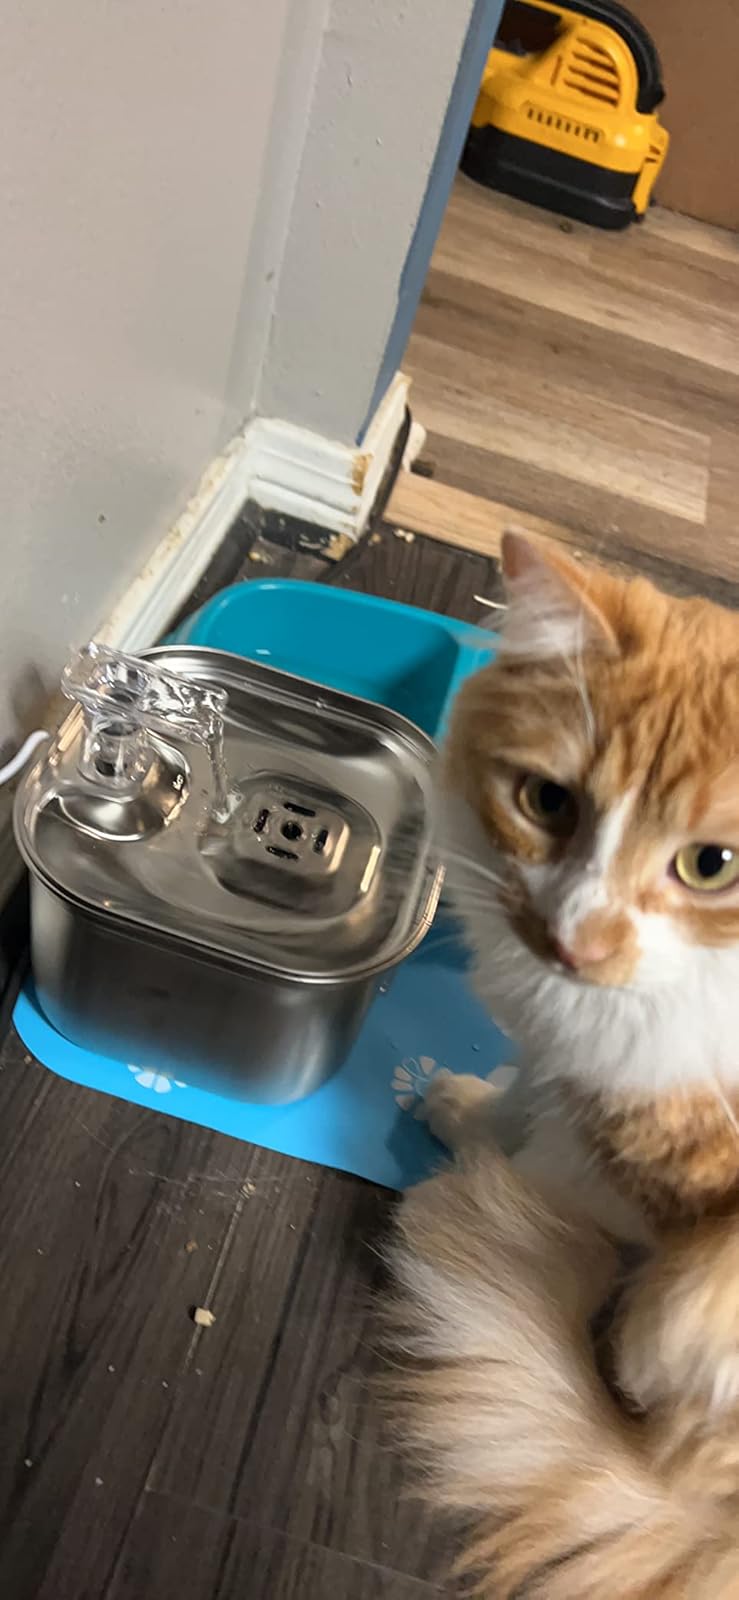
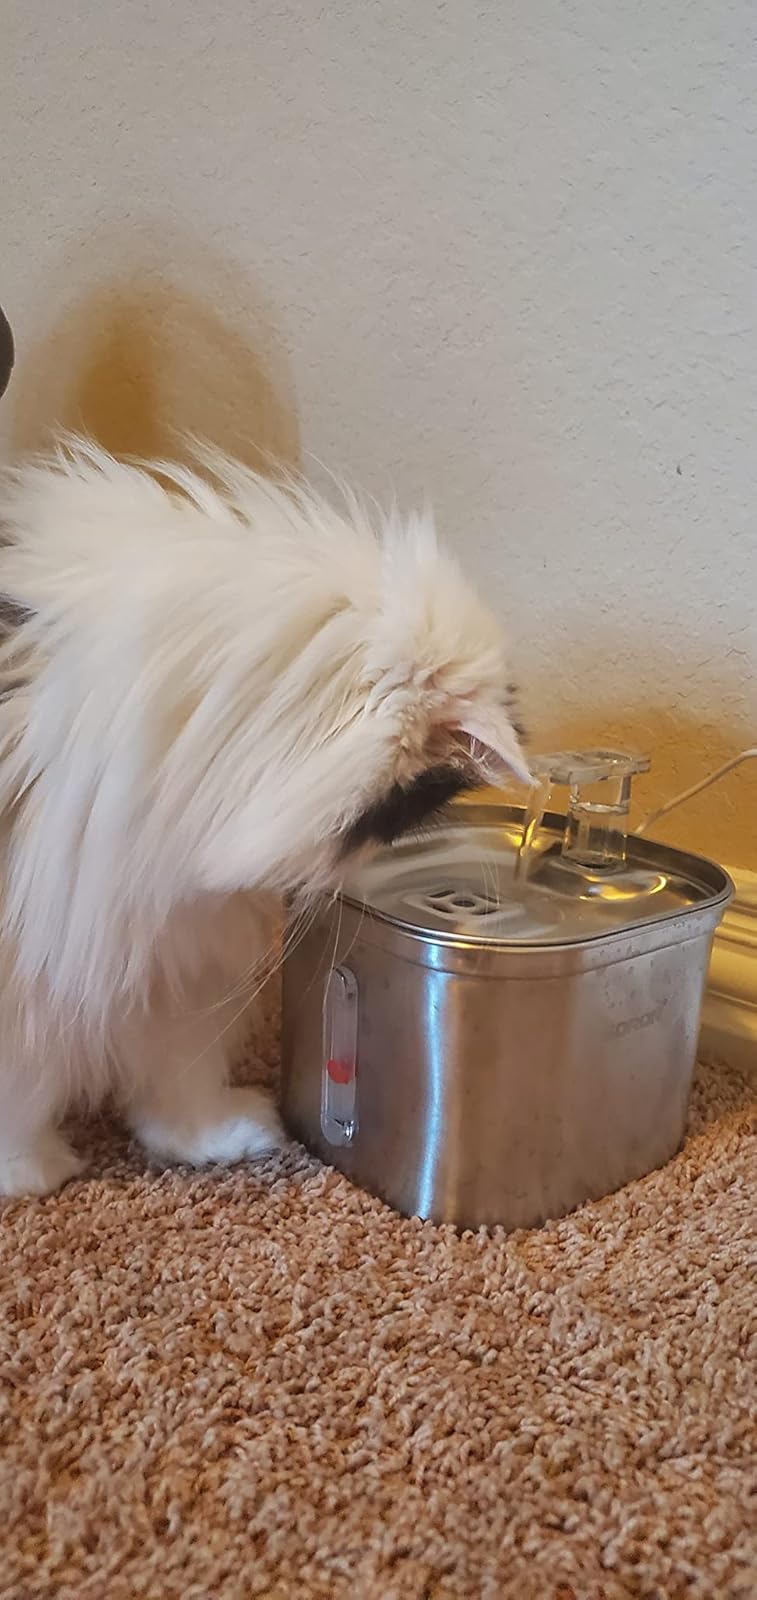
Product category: items_bowl
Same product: yes